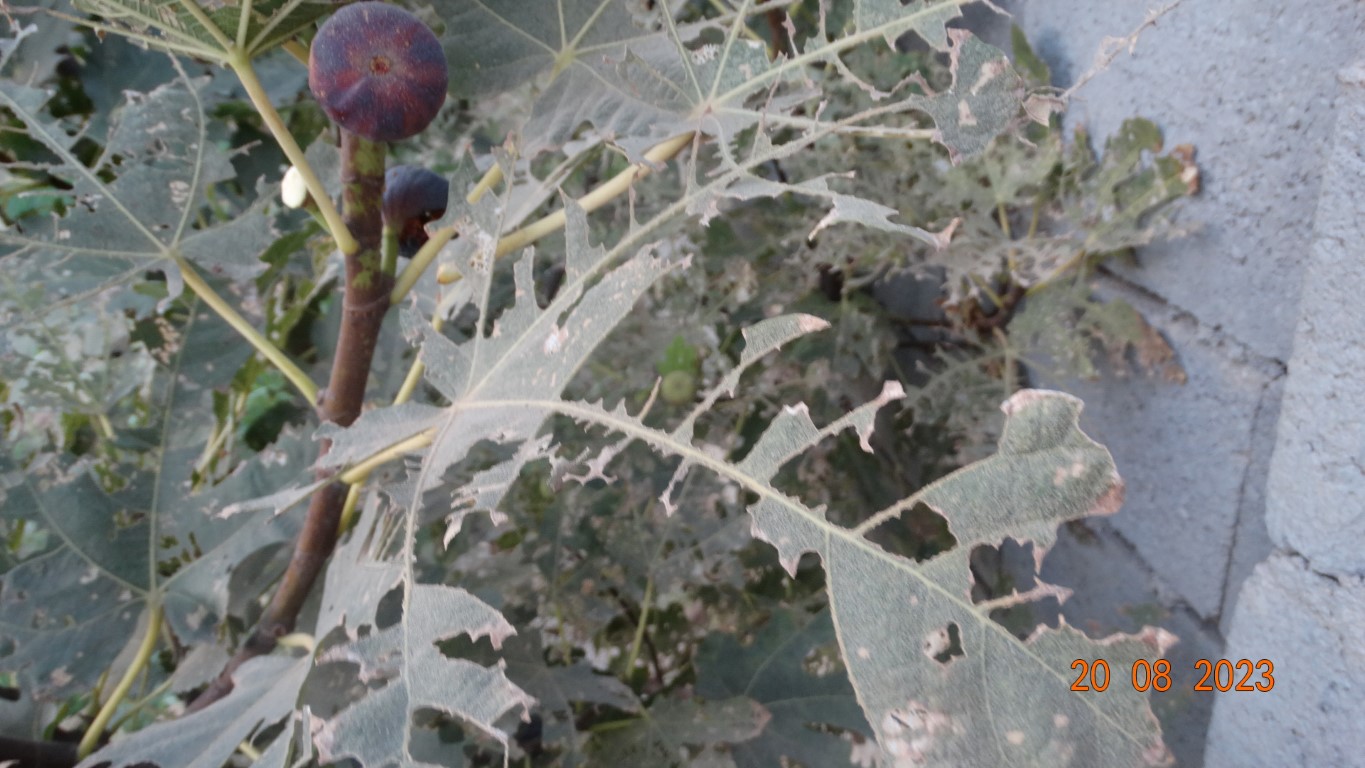
Label: infected